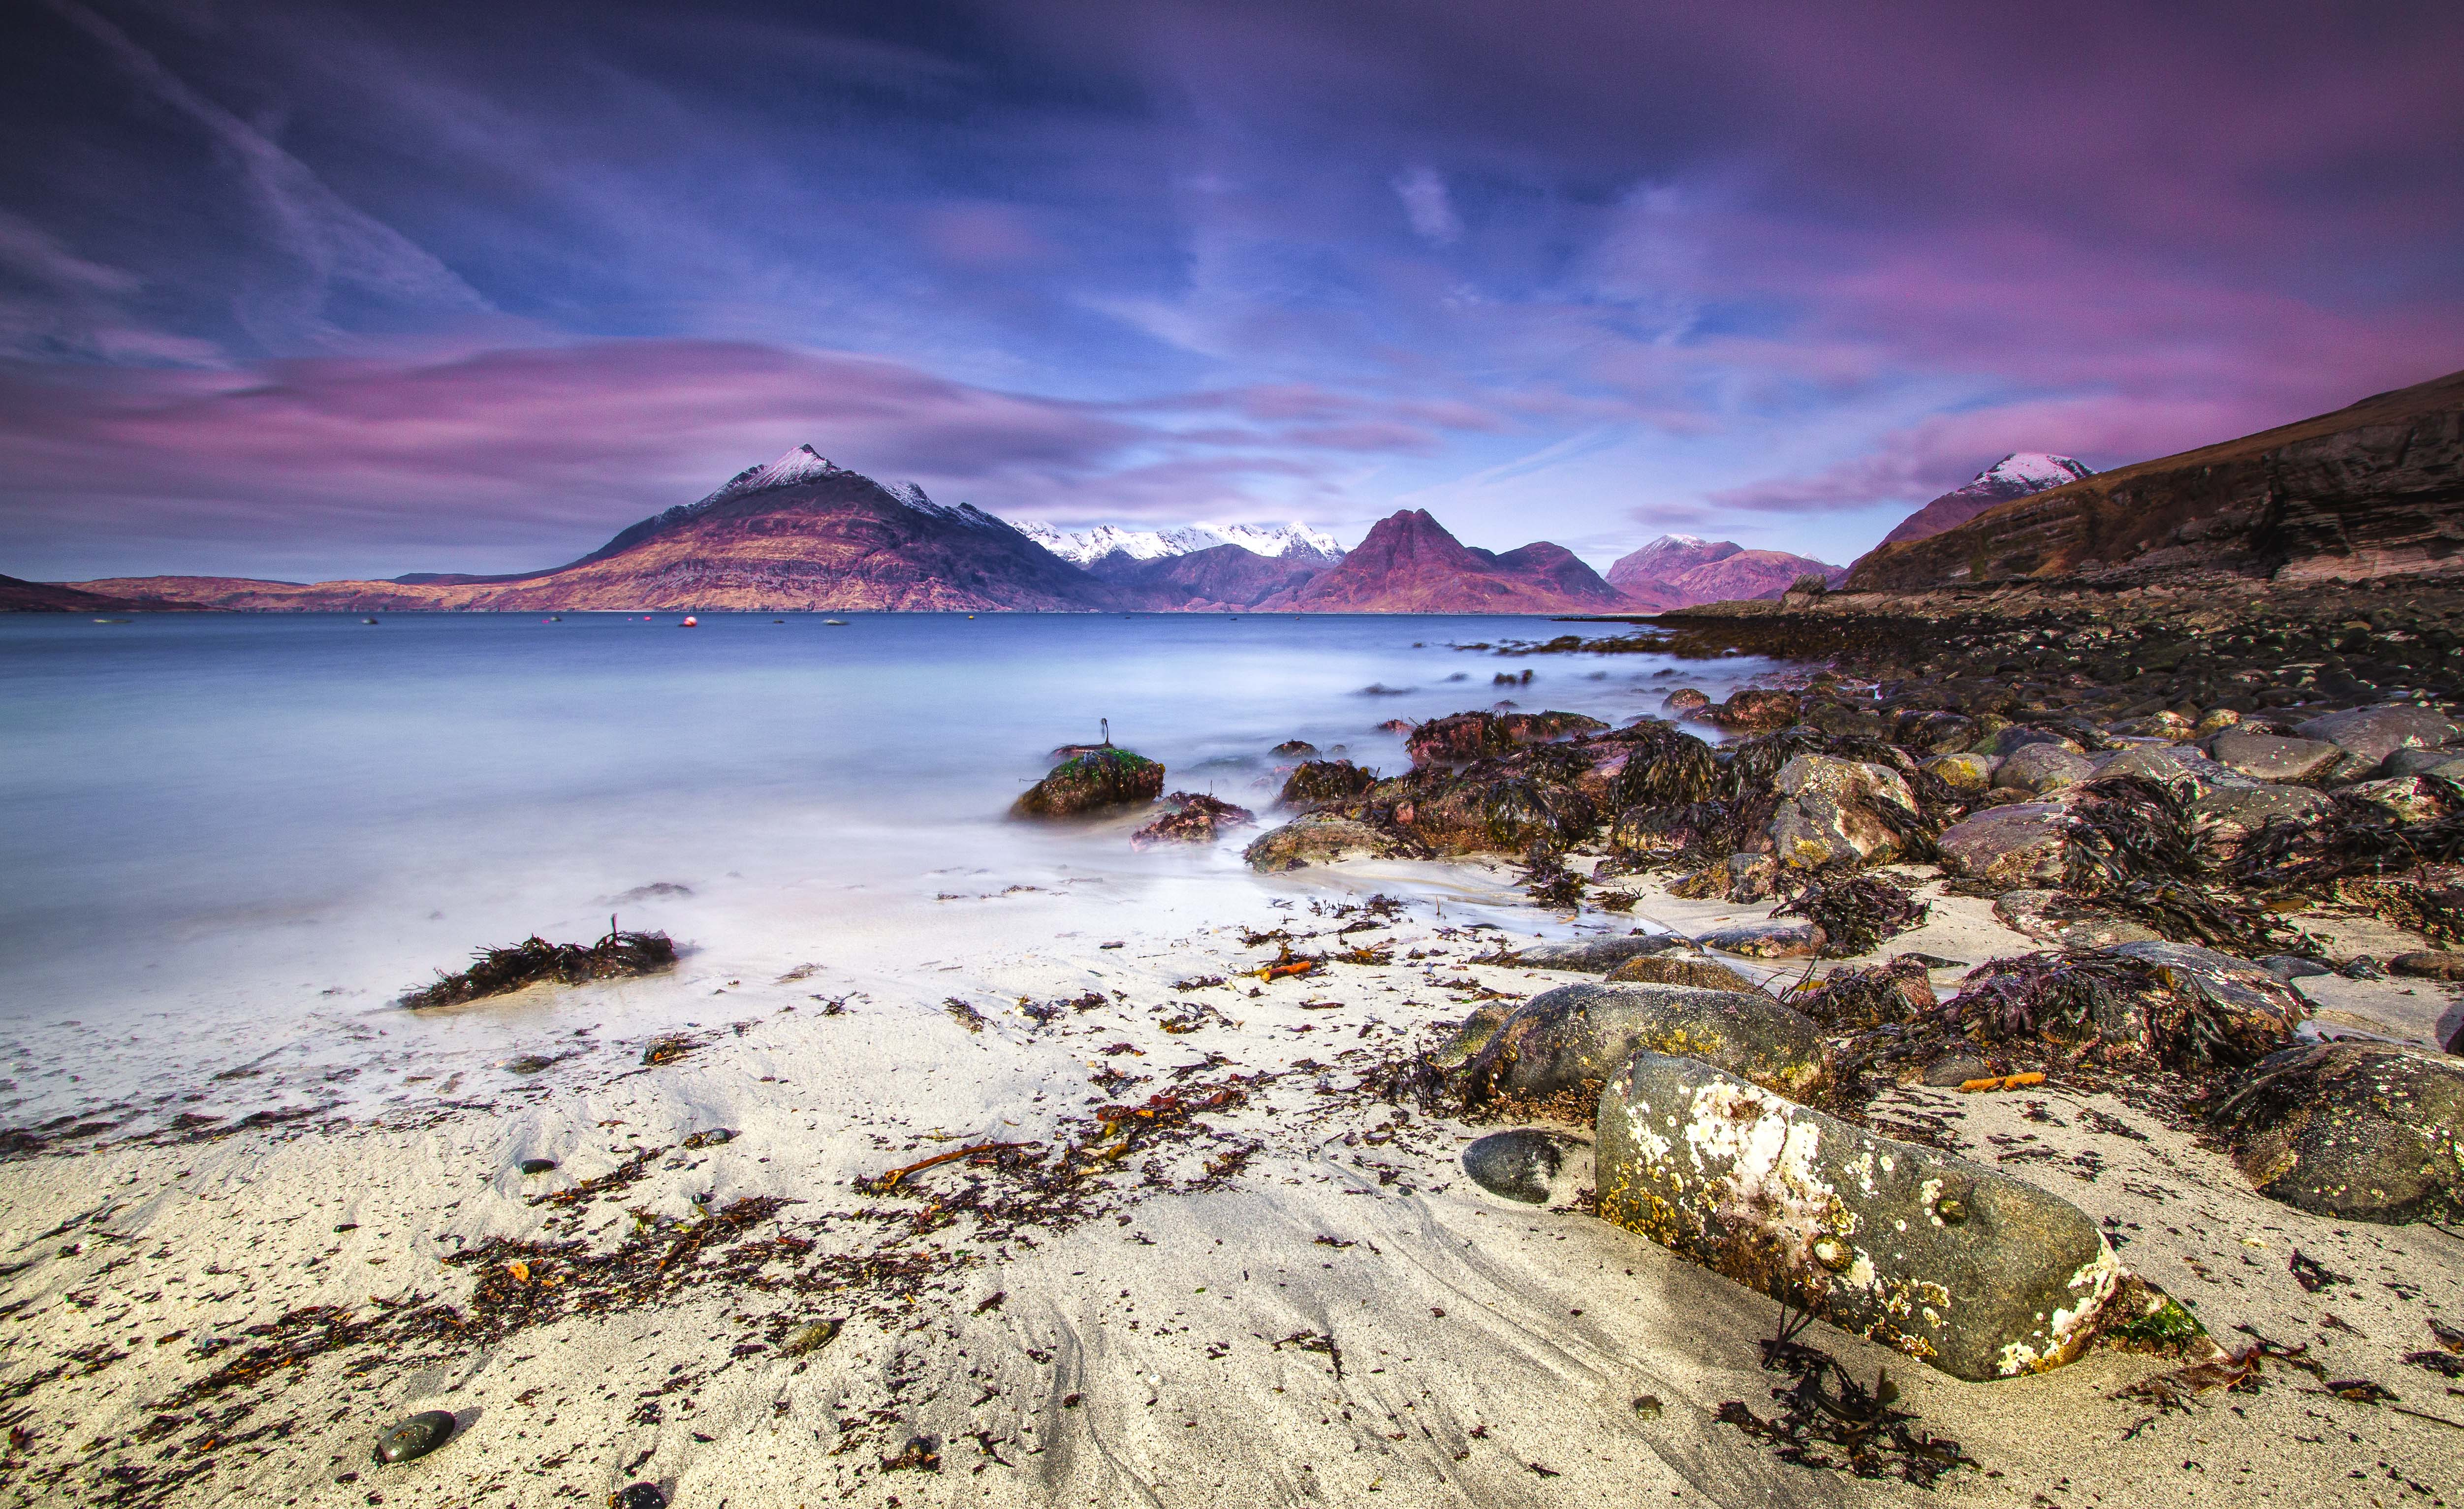
beach, landscape, sea, coast, rock, ocean, horizon, mountain, cloud, sunrise, sunset, morning, shore, wave, dawn, dusk, bay